Jean-Baptiste Tavernier

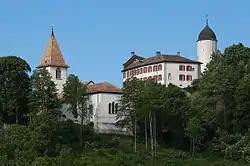
Church and castle with its minaret-style tower, built in 1680 for Tavernier, at Aubonne, Switzerland

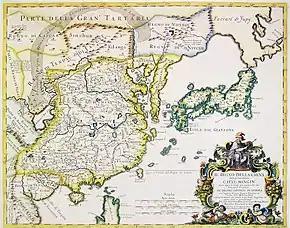
An Italian map (1682) gives credit to Tavernier's accounts among its sources

The second journey was followed by four others. In these later voyages, Tavernier traveled as a merchant of the highest rank, trading in costly jewels and other precious wares, and finding his chief customers among the greatest princes of the East.